Dan McCrum

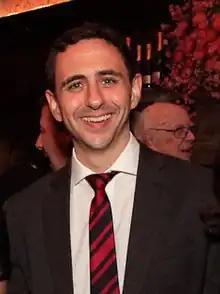
McCrum in 2013

Dan McCrum (born 1978/1979) is an English journalist who is an investigative journalist for the "Financial Times", having joined the newspaper in 2007. He is best known for his investigation into the Wirecard scandal between 2014 and 2020. McCrum's 2022 book on the scandal "Money Men: A Hot Startup, A Billion Dollar Fraud, A Fight for the Truth" was adapted by Netflix as the documentary called "Skandal!."